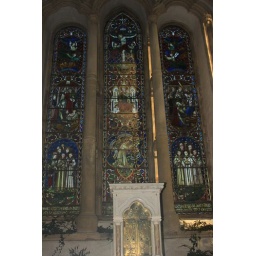
Stain glass windows in the Abbey